Casa Conejo, California

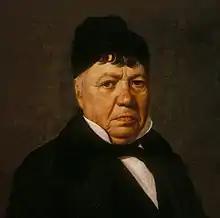
Casa Conejo was part of Rancho El Conejo, owned by Don José de la Guerra y Noriega, founder of the prominent Guerra family of California.

Casa Conejo is an unincorporated county island which is surrounded by Newbury Park. The borders of Casa Conejo make its shape more or less a quadrangle. Casa Conejo borders Borchard Road to the south and the Sequoia Middle School to the east. It is bounded by the Old Conejo Road and U.S. 101 Freeway to the north, while it is adjacent to Borchard Community Park, Newbury Park High School and Knoll Park to the east.